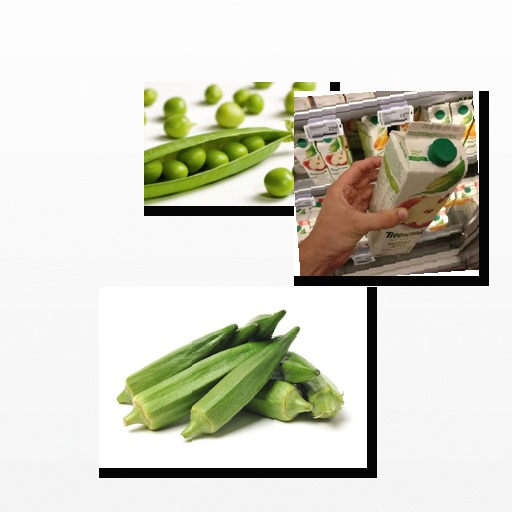
Food items: okra, peas, apple_juice